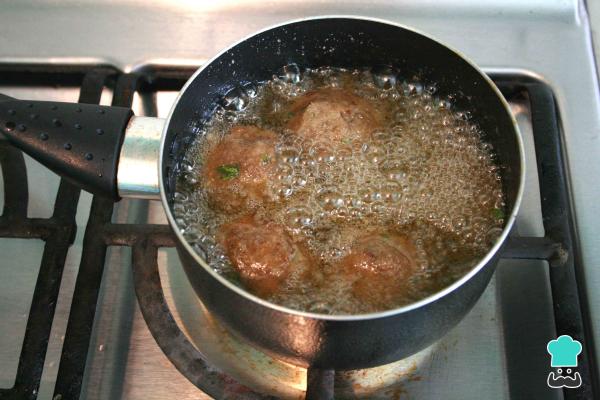
Coloca suficiente aceite dentro de un caldero o sartén, debe cubrir al menos la mitad de las croquetas de legumbres. Espera hasta que el aceite esté bien caliente, casi humeando antes de freírlas. Deposita las croquetas y espera hasta que se endurezcan por fuera, entonces baja el fuego para que así también calienten por dentro. No coloques muchas a la vez, porque se enfría el aceite y se deshacen. Fríe las croquetas por tandas reducidas, el número dependerá del tamaño de la sartén. Esto lo comprobé, pues en la primera tanda coloque muchas y se ablandaron. En mi caso, el numero adecuado de croquetas fue dos por tanda, debido al tamaño de mi cazuela. Finalmente, gira las croquetas, vuelta y vuelta, hasta dorar cada una. Coloca las croquetas en papel absorbente para retirar el exceso de aceite.Otra opción es prepararlas al horno, las croquetas quedan también muy deliciosas pero menos crujientes. Sería a 200 ºC por 30 minutos. Si prefieres que las croquetas de lentejas estén más jugosas al salir del horno, puedes ponerles encima unas rodajas de tomate.Truco: Recuerda: cuando depositas suficiente aceite en el caldero, los alimentos absorben menos grasa que cuando utilizas muy poco. Al usar suficiente aceite, sólo necesitas sumergir el alimento por segundos, sacarlo y listo. También puedes freír las croque